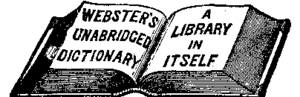
Le Dictionnaire Webster est le nom donné à un type de dictionnaire de langue anglaise aux États-Unis et faisant autorité concernant l'anglais américain.